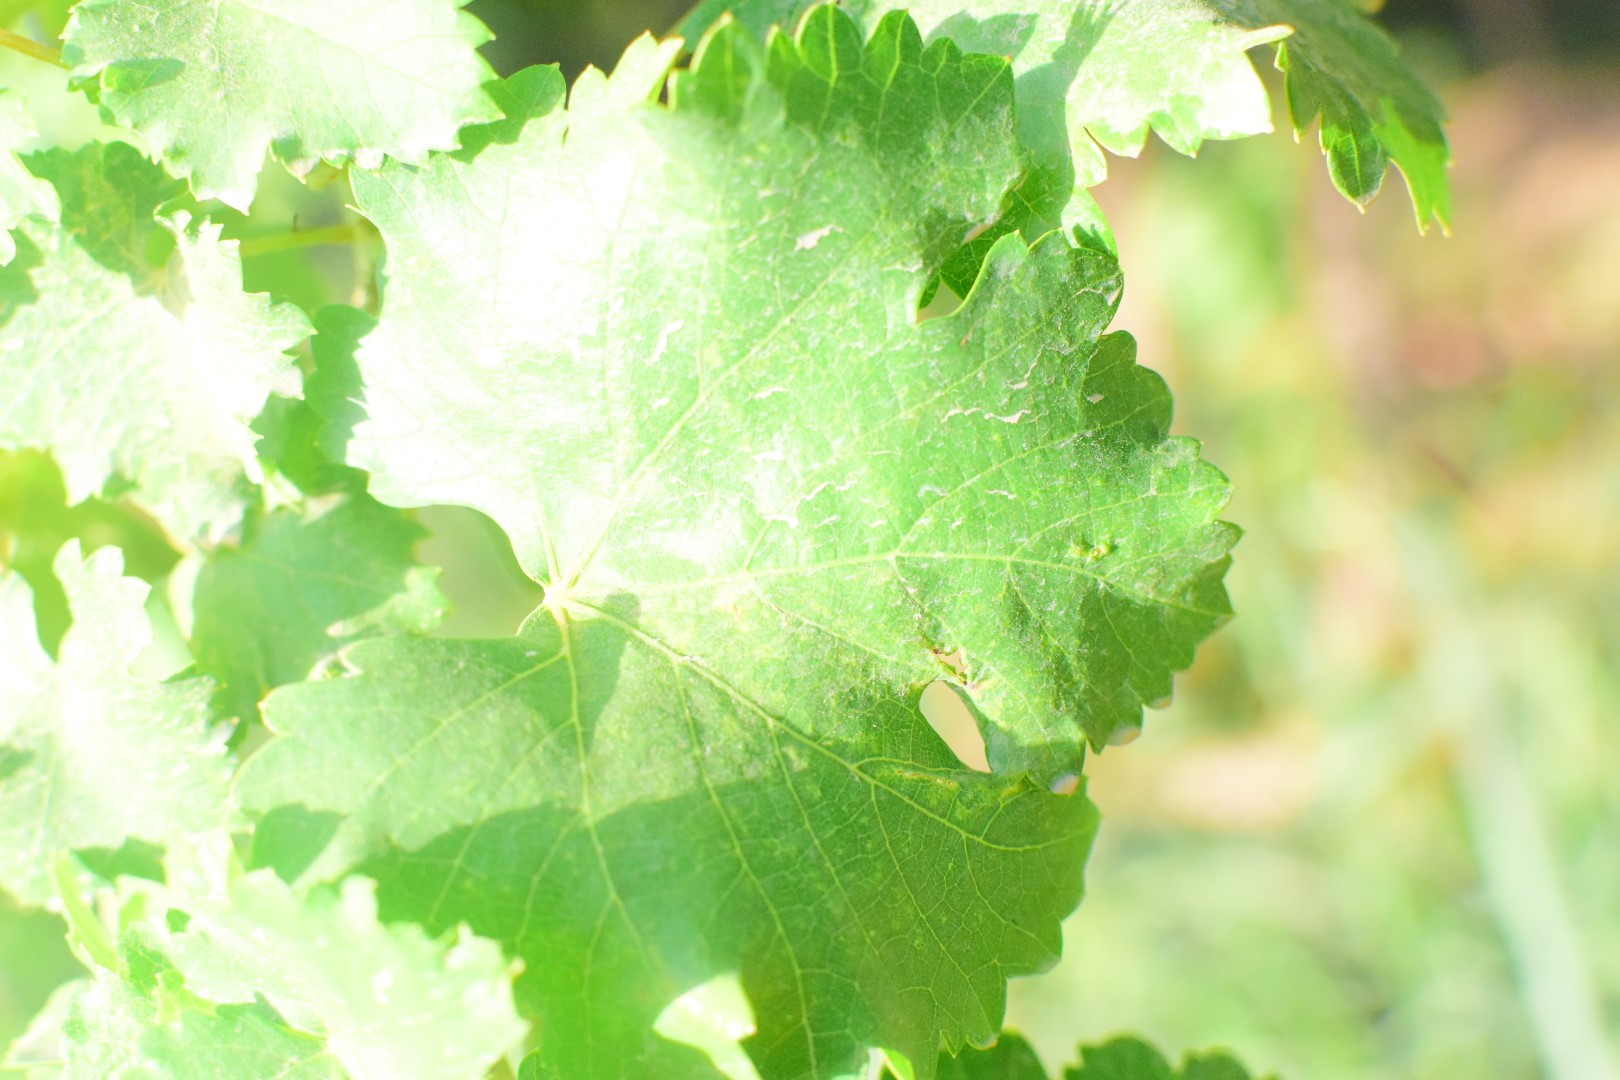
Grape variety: Deas Al-Annz